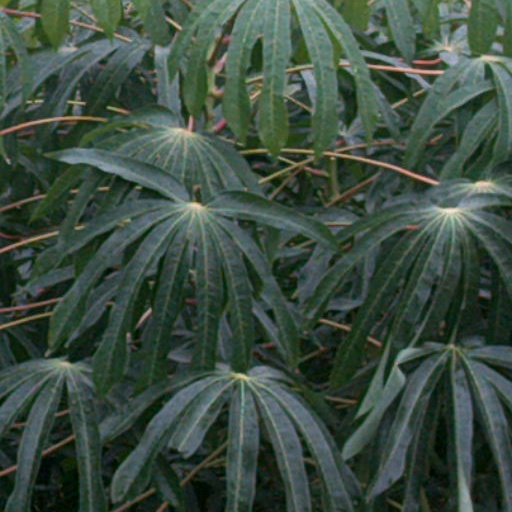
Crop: cassava